Vincenzo di Antonio Frediani

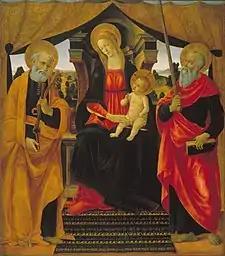
Virgin and Child Between Saints Peter and Paul, Barcelona, MNAC.

Vincenzo di Antonio Frediani (fl. 1481 - 1504) was an Italian Renaissance painter.